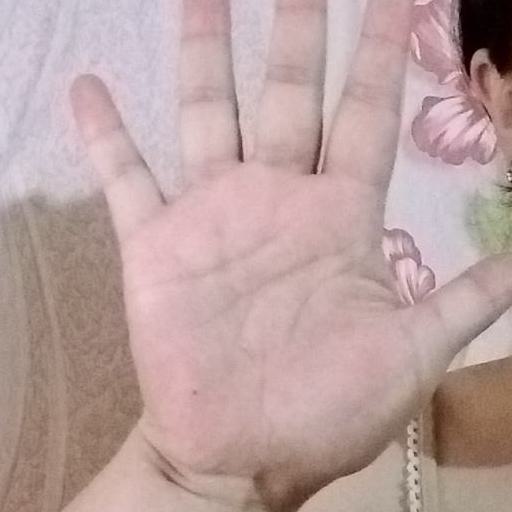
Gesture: palm